Lobster roll

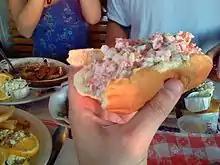
A lobster salad-style roll, Amagansett, New York on Long Island

A lobster roll is a North American dish comprising lobster meat served on a grilled hot dog–style bun, commonly credited to have been invented in Milford, Connecticut. The filling may also contain butter, lemon juice, salt, and black pepper, with variants made in some parts of New England replacing the butter with mayonnaise. Other versions may contain diced celery or scallion. Potato chips or French fries along with a pickle spear are typical side dishes.